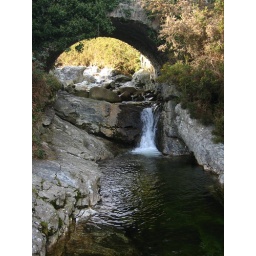
water under bloody bridge